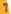
Number: 7